Guidimaka region

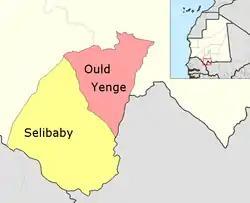
Departments of Guidimaka.

The local administration is adopted from French local administration framework with a Ministry of Internal Control governing the local bodies. The original administration was held by Governors of each district, but after the municipal elections in 1994, the powers has been decentralized from the district bodies. Mauritania has been divided into 13 "wilayas" (regions), including the Nouakchott Capital District. The smallest administrative division in the country is the commune and the country has 216 of them. A group of communes form a "moughataa" (department) and the group of "moughataa" form a district. There are total of 53 "moughataa" for the 13 districts in the country. The executive power of the district is vested on a district chief, while it is on "hakem" for "moughataa". Out of the 216 communes, 53 classified as urban and rest 163 are rural.